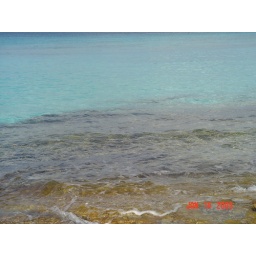
water over the algae covered rocks